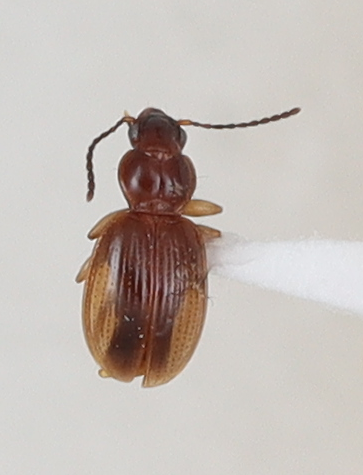
Scientific name: Mecyclothorax konanus
Plot: 14
Trap: E
Collected: 20200929